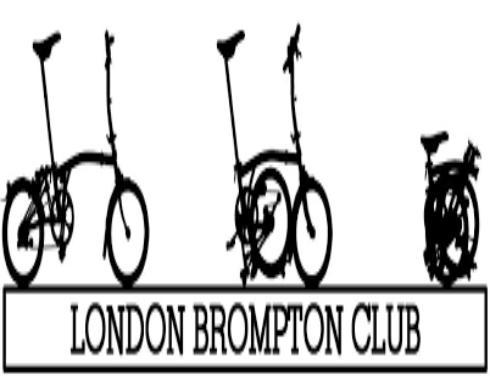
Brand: brompton bicycle
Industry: Transportation